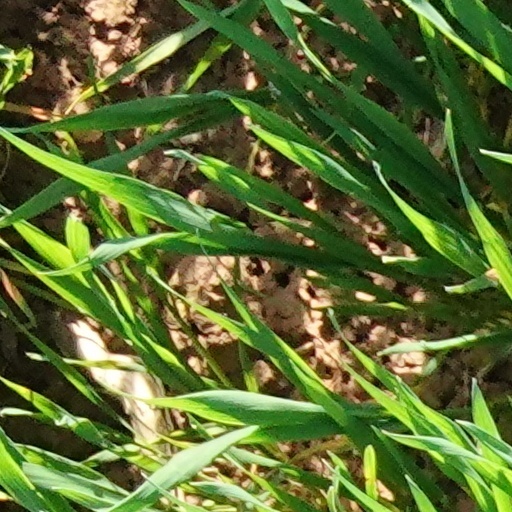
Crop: wheat